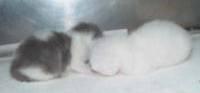
cat